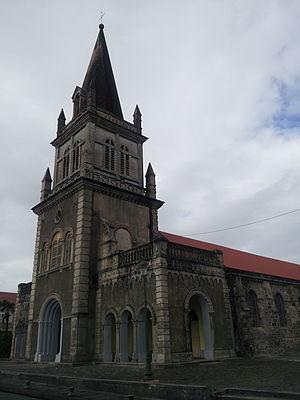
Façade de l'église Notre-Dame de la Délivrande du Morne-Rouge
L'église Notre-Dame de la Délivrande est une église catholique située au Morne-Rouge, en France.